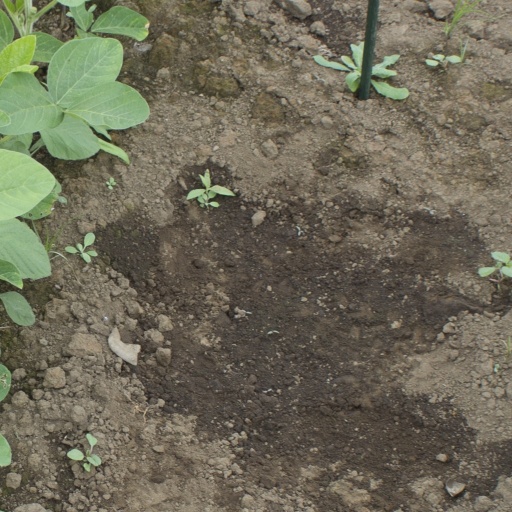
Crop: soybean